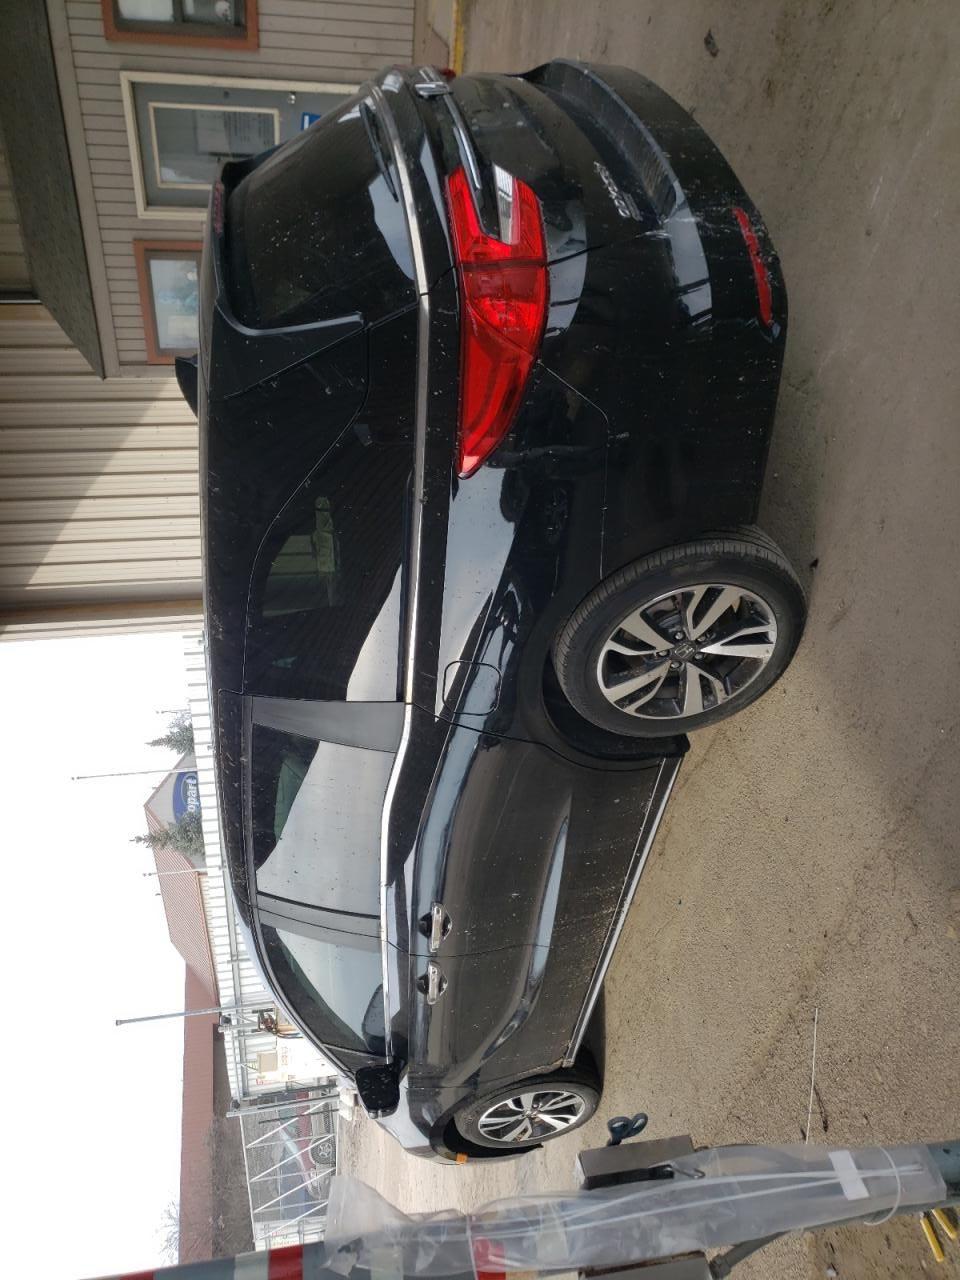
Aucun dommage détecté.
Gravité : aucun